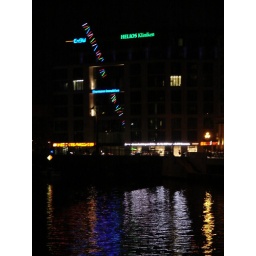
giant neon books sign with reflections in the river